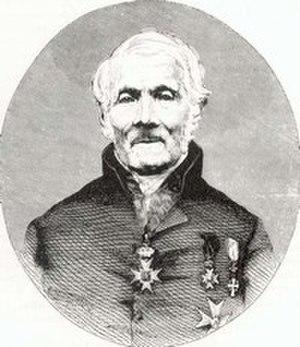
Johan Wilhelm Zetterstedt est un entomologiste suédois, né le 20 mai 1785 à Lärketorp près de Mjölby et mort le 23 décembre 1874 à Lund.